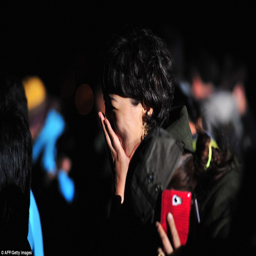
after dark : relatives stayed as night drew in , anxious for news of survivors .